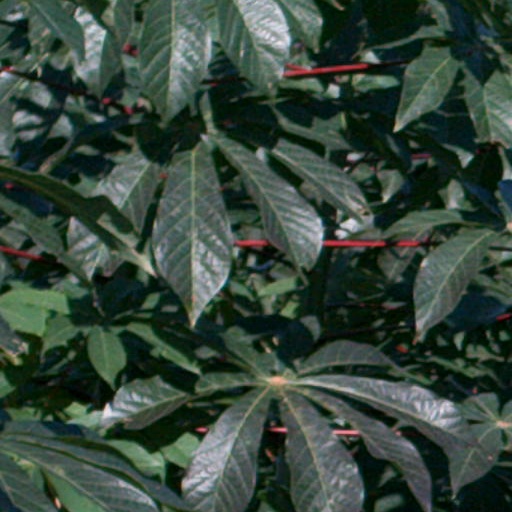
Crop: cassava